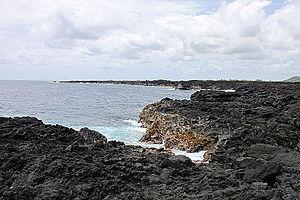
Le cap Kumukahi, en anglais Kumukahi Cape, est un cap des États-Unis situé à Hawaï où il forme l'extrémité orientale de l'île et de l'archipel du même nom. Il constitue l'extrémité orientale du rift Est du Kīlauea qui se prolonge sous la mer au-delà du cap via l'arête de Puna.
L'éruption du Kīlauea en 1960 est une éruption volcanique qui s'est déroulée du 13 janvier au 19 février 1960 sur le Kīlauea, le volcan le plus actif d'Hawaï, aux États-Unis. Elle fait suite à l'éruption de fin 1959 survenue dans le Kīlauea Iki, à proximité du sommet du volcan. Des fissures s'ouvrent à l'extrémité orientale de l'île d'Hawaï, juste à côté de la localité de Kapoho. Des fontaines de lave en jaillissent et forment une coulée qui progresse dans l'océan Pacifique. La lave menaçant les habitations, plusieurs digues de fortune sont successivement érigées mais elles sont rapidement débordées et Kapoho est finalement détruite. Au sommet du volcan, des séismes frappent les abords de la caldeira et trois effondrements affectent le fond du cratère du Halemaʻumaʻu avec une apparition de la lave, reliquat d'une précédente éruption. Après une éruption d'une durée d'un peu plus d'un mois qui est la troisième plus puissante du Kīlauea au XXᵉ siècle, la lave a recouvert plus de 10 km² de superficie, dont 2 km² gagnés sur la mer, et a avancé le cap Kumukahi, le point le plus oriental de l'île d'Hawaï, un peu plus vers l'est.